H-II Transfer Vehicle

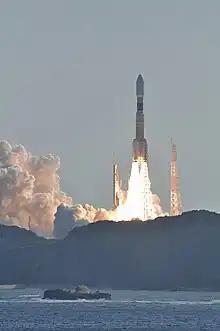
The HTV-2 departing Tanegashima spaceport bound for the International Space Station.

Initially seven missions were planned between 2008–2015. With the extension of the ISS project through 2028, three more missions were added, with the tenth flight planned to debut an improved, cost-reduced version called the HTV-X.